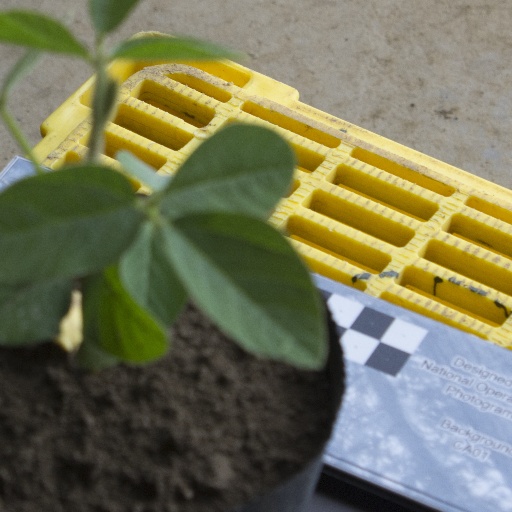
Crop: soybean